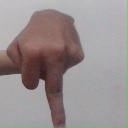
अक्षर: प